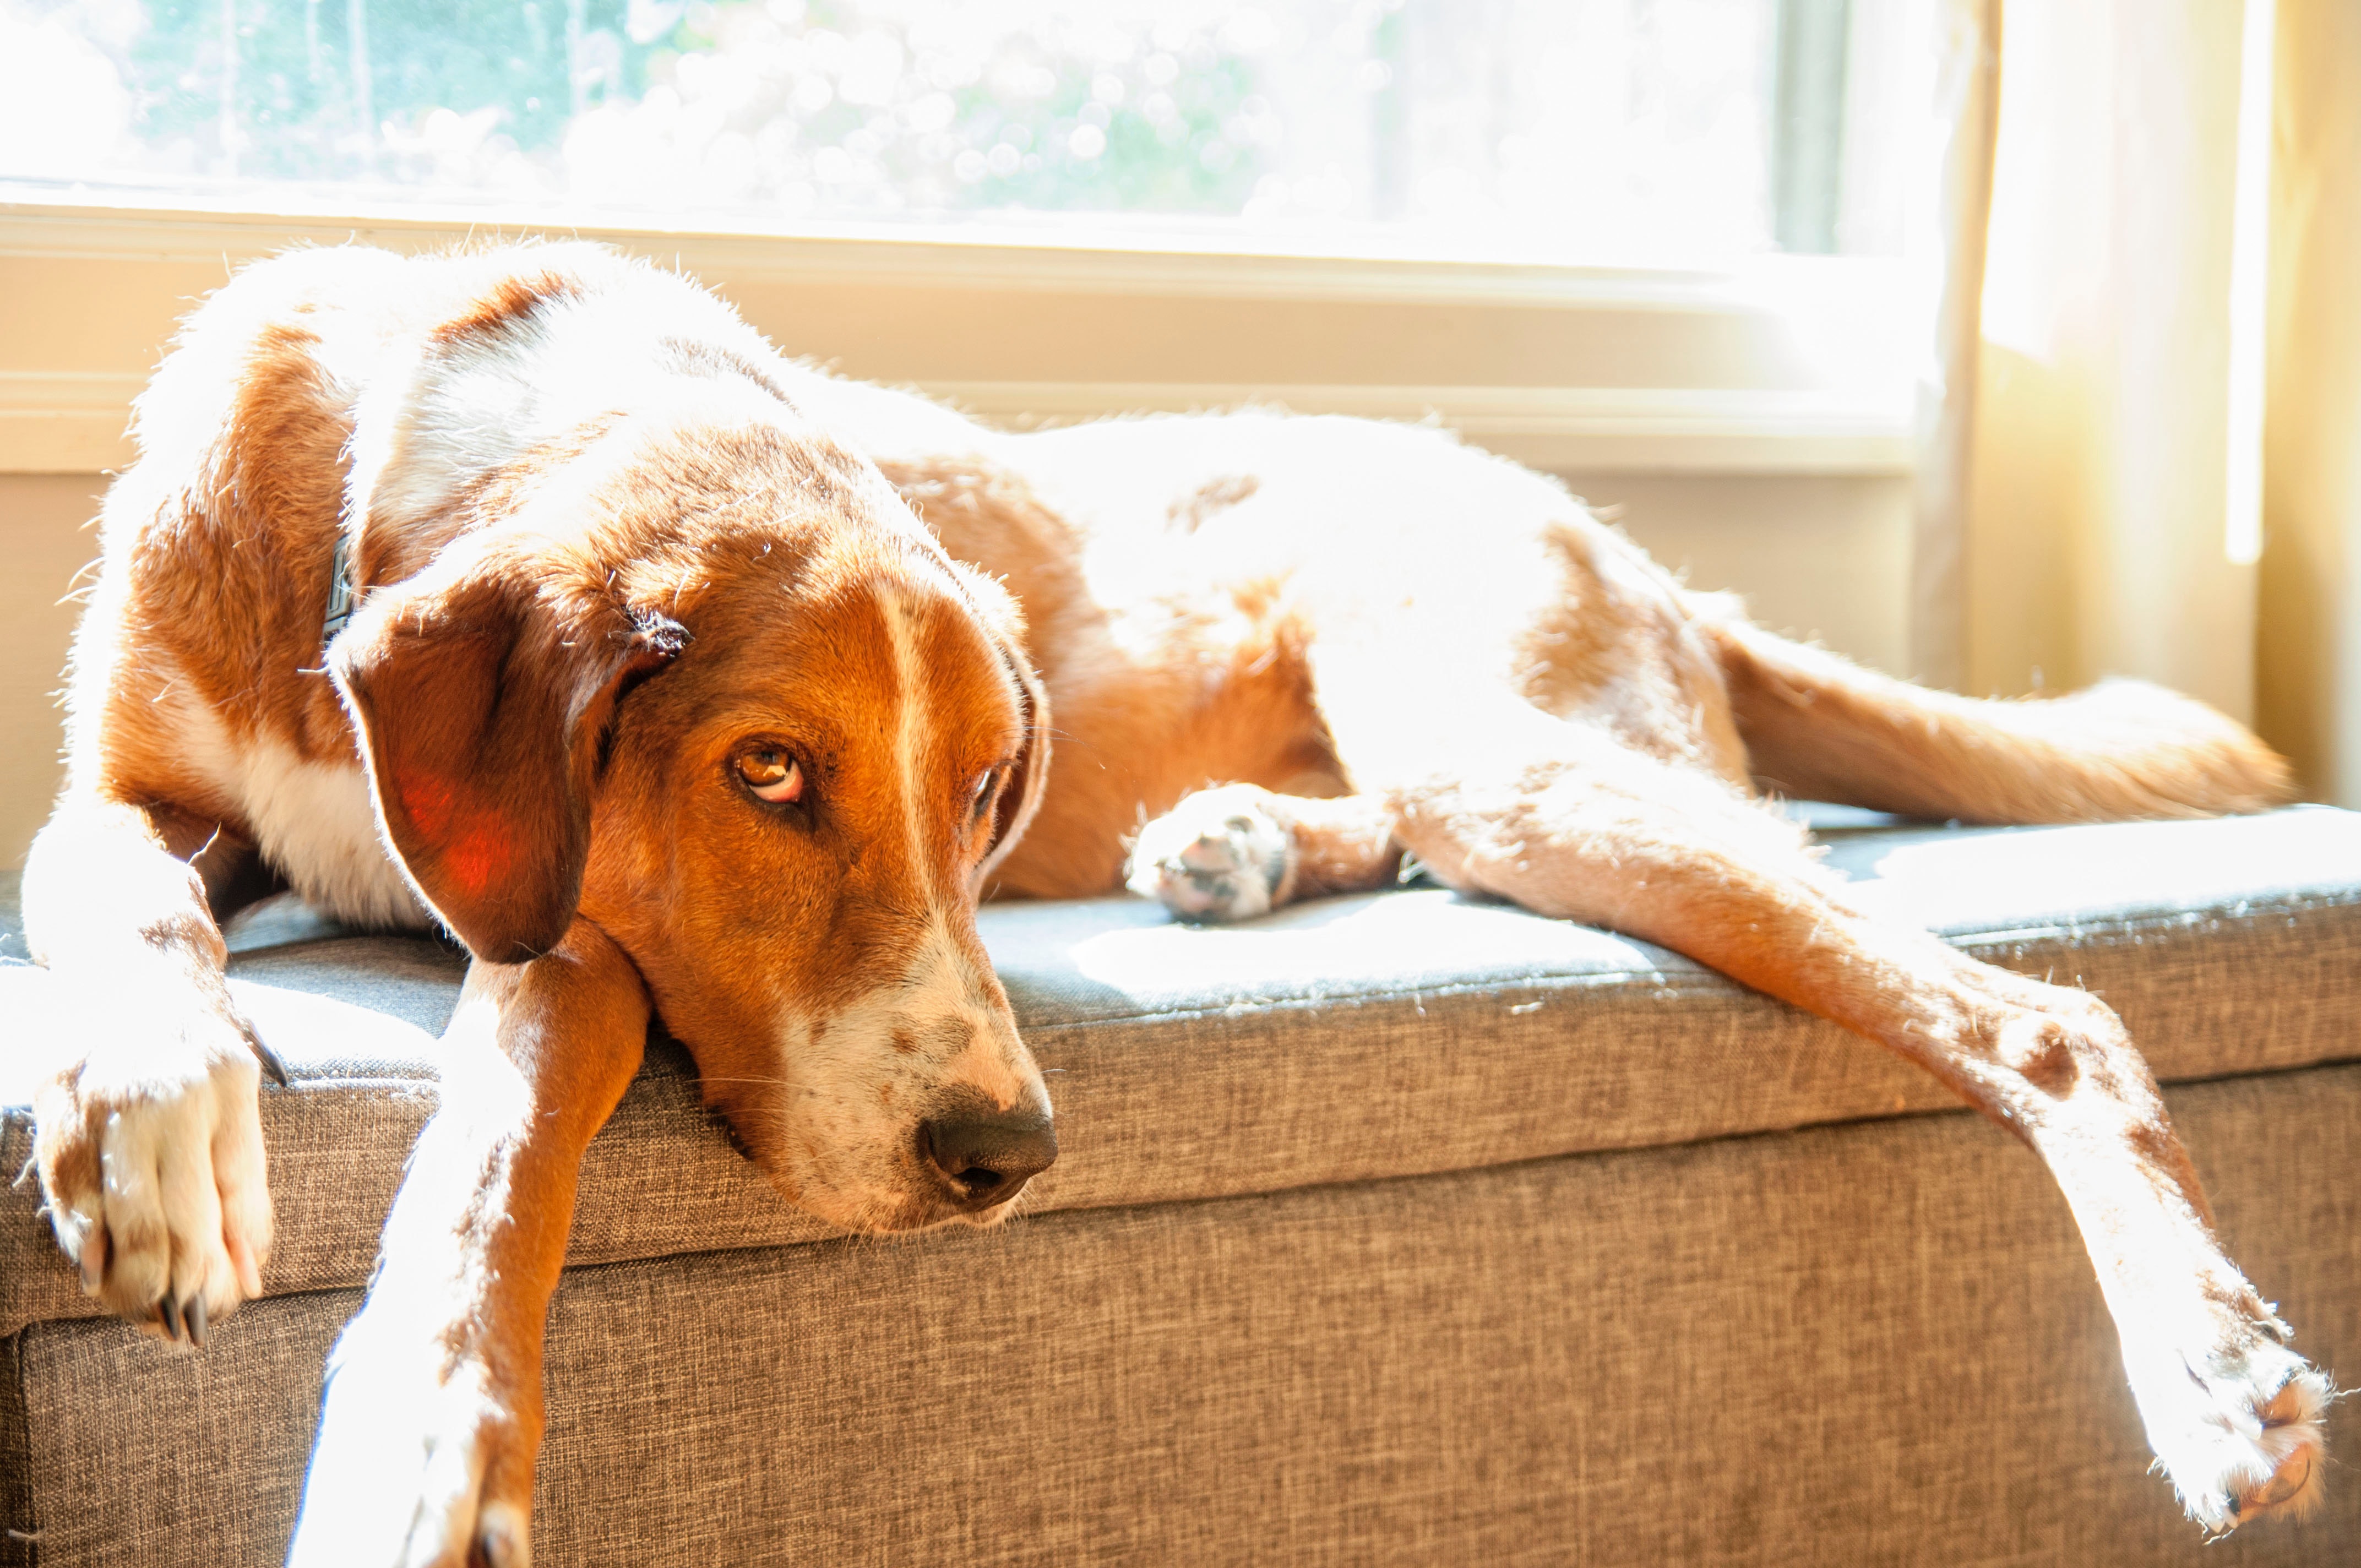
mammal, dog, vertebrate, canidae, dog breed, carnivore, sporting group, snout, english coonhound, rare breed dog, hound, coonhound, hunting dog, fawn, pointer